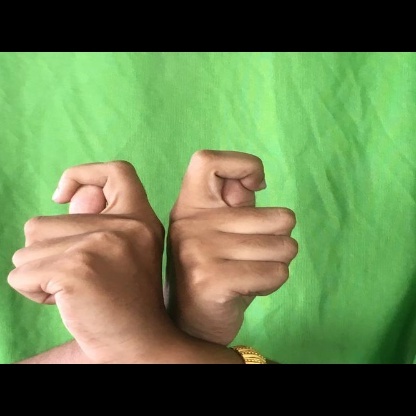
Mudra: Berunda